Finnieston railway station

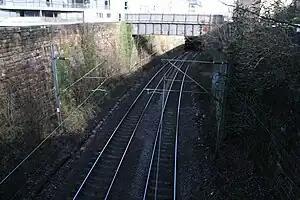
Site of Finnieston railway station at the west end of Finnieston Tunnel in 2011.

Finnieston railway station was located in Glasgow, Scotland and served the Finnieston area of that city. On the Glasgow City and District Railway it was located on the modern North Clyde line close to where it emerges from west end of Finnieston Tunnel from Charing Cross near Argyle Street and Finnieston Street.